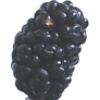
Label: mulberry